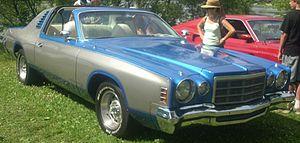
La Dodge Charger (B-body) est une voiture de taille moyenne produite par Dodge de 1966 à 1978 sur la base de la plate-forme Chrysler B.